Greifenstein Castle (Hesse)

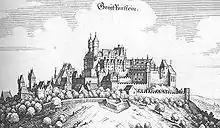
Greifenstein – excerpt from the Topographia Hassiae by Matthäus Merian, 1655

Greifenstein Castle lies in the eponymous village of Greifenstein in the county of Lahn-Dill-Kreis in Middle Hesse, Germany. It is a geo point in the national geopark of Westerwald-Lahn-Taunus.